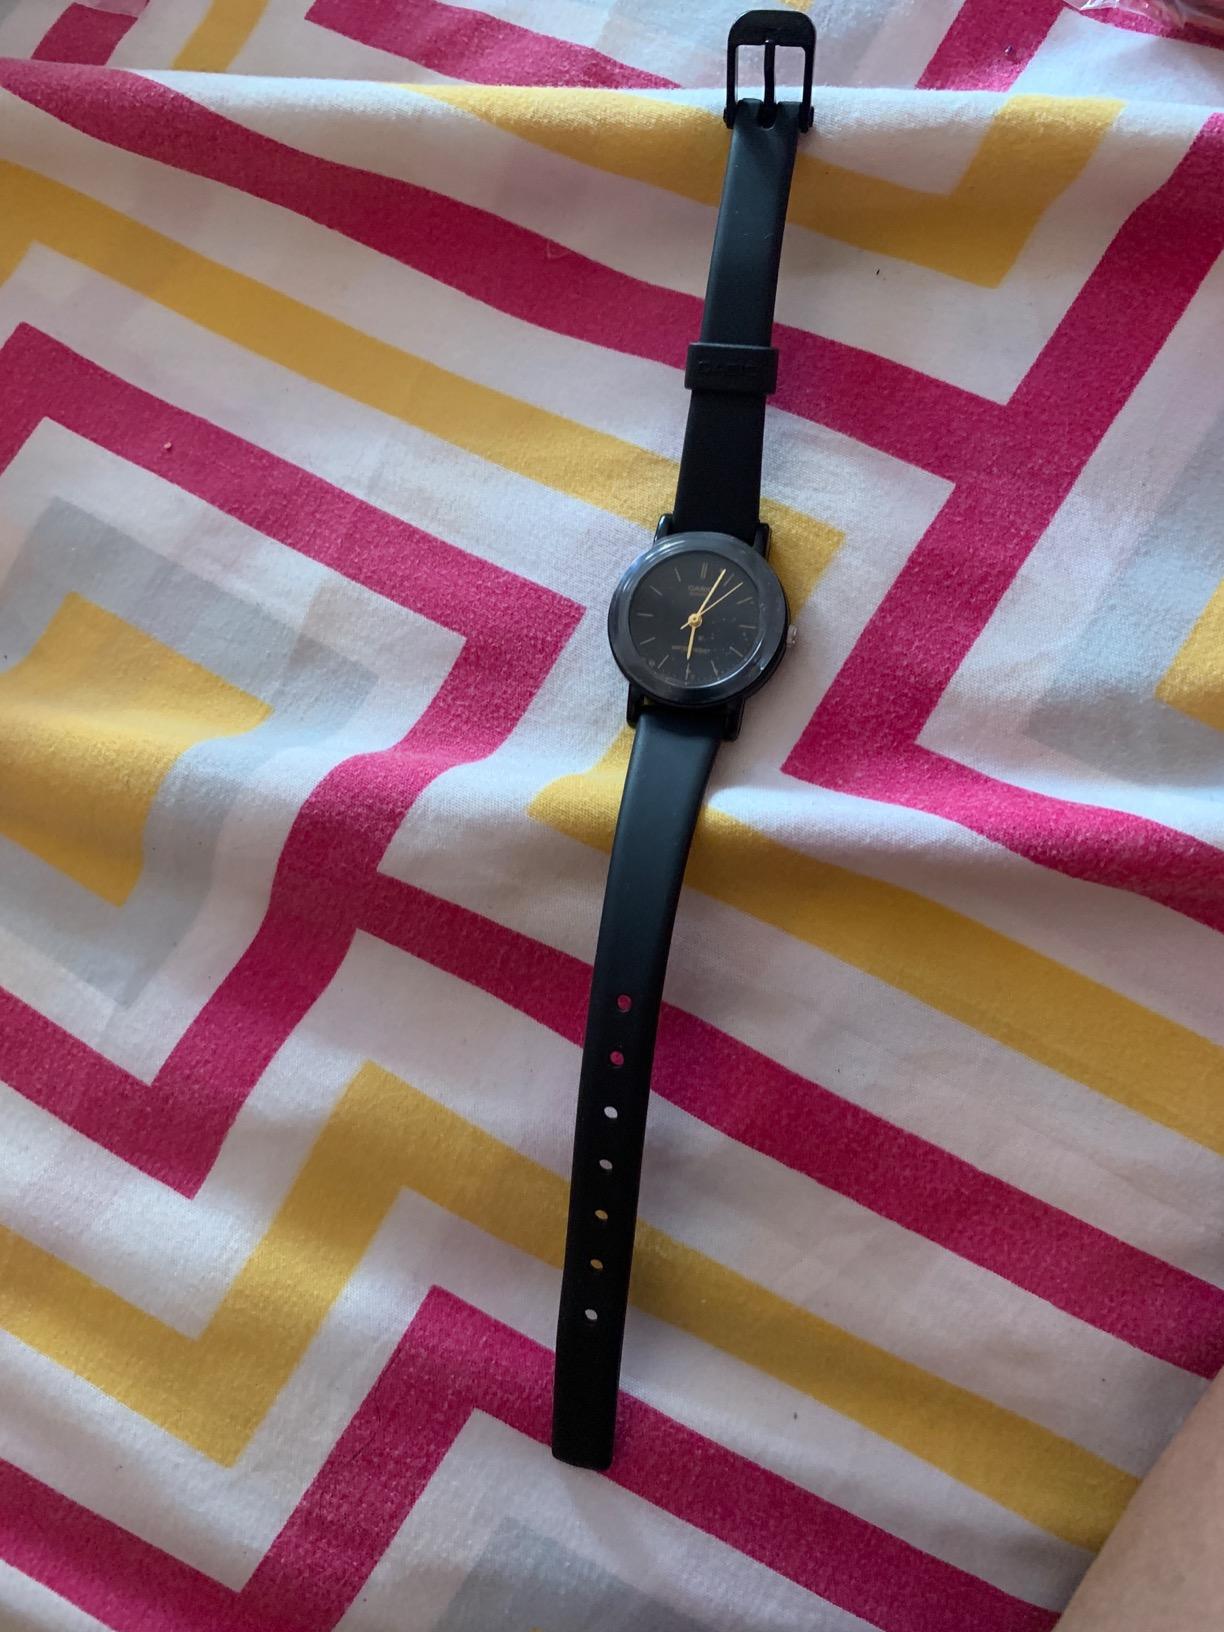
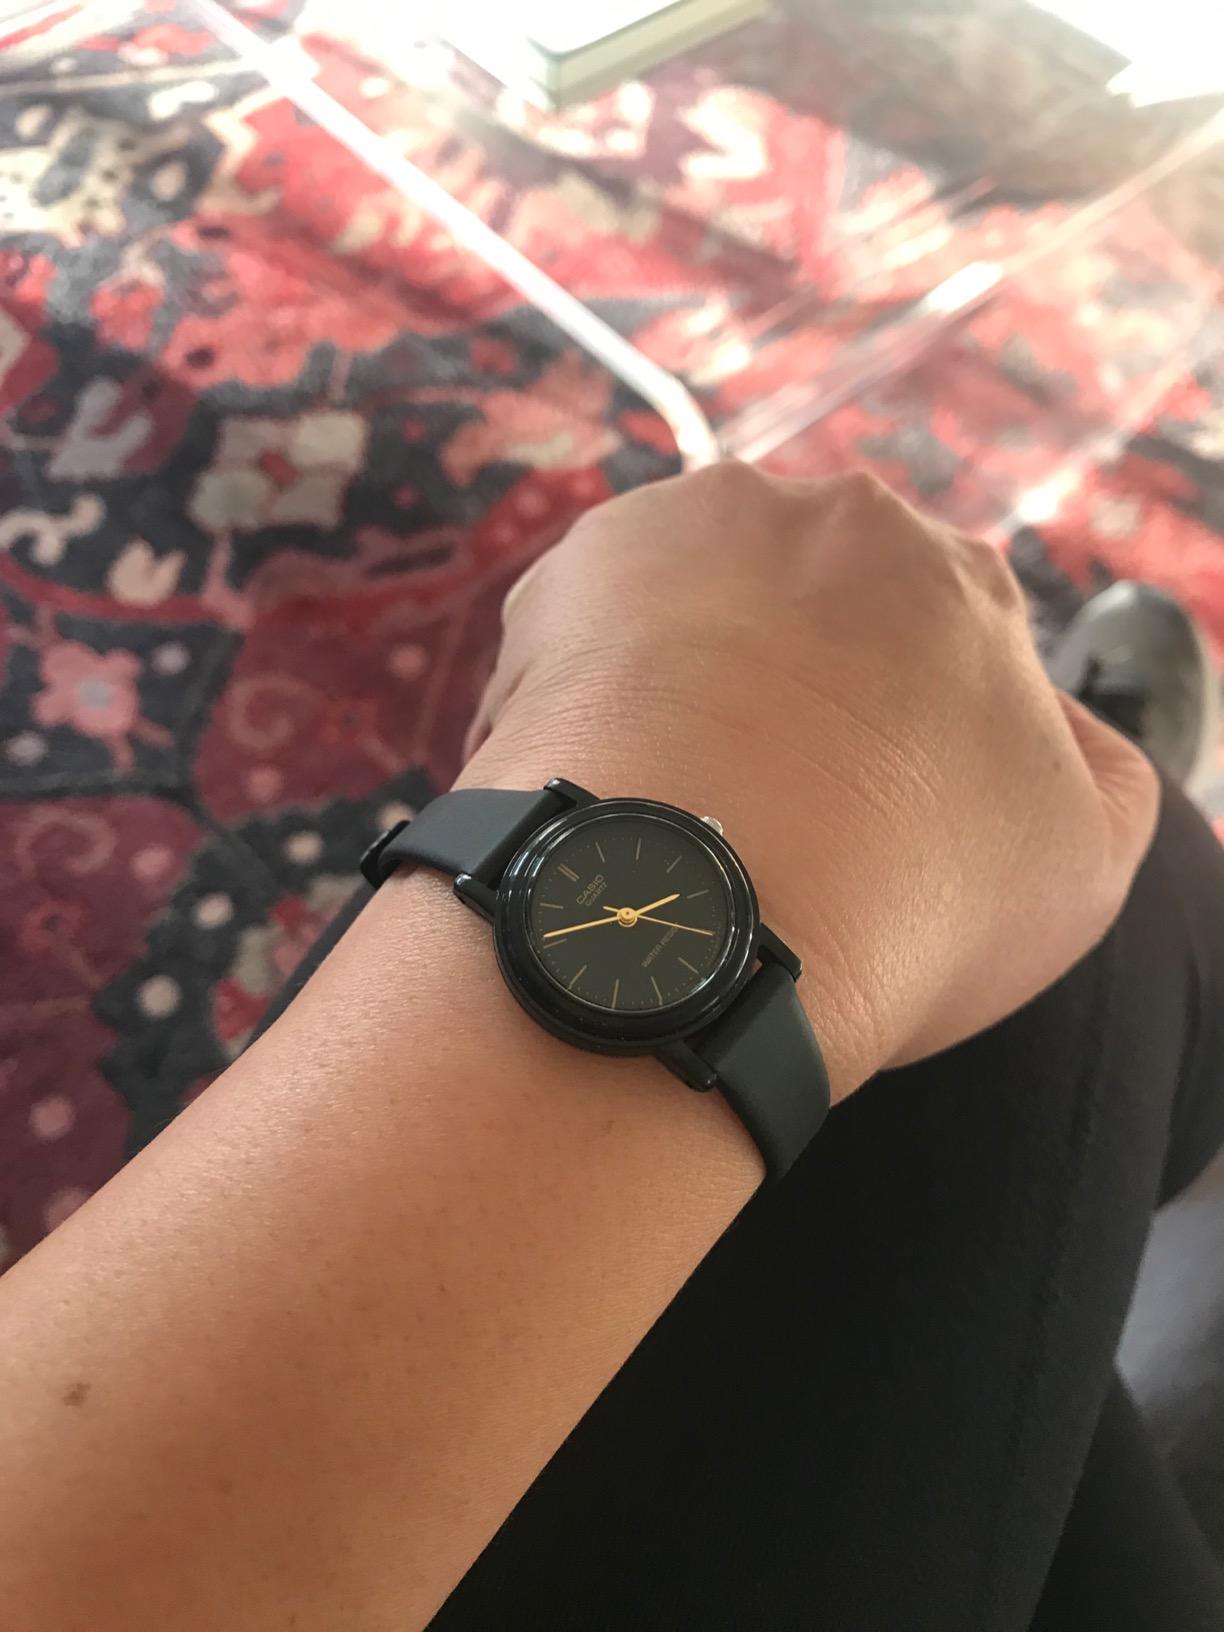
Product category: accessories_watch
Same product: yes